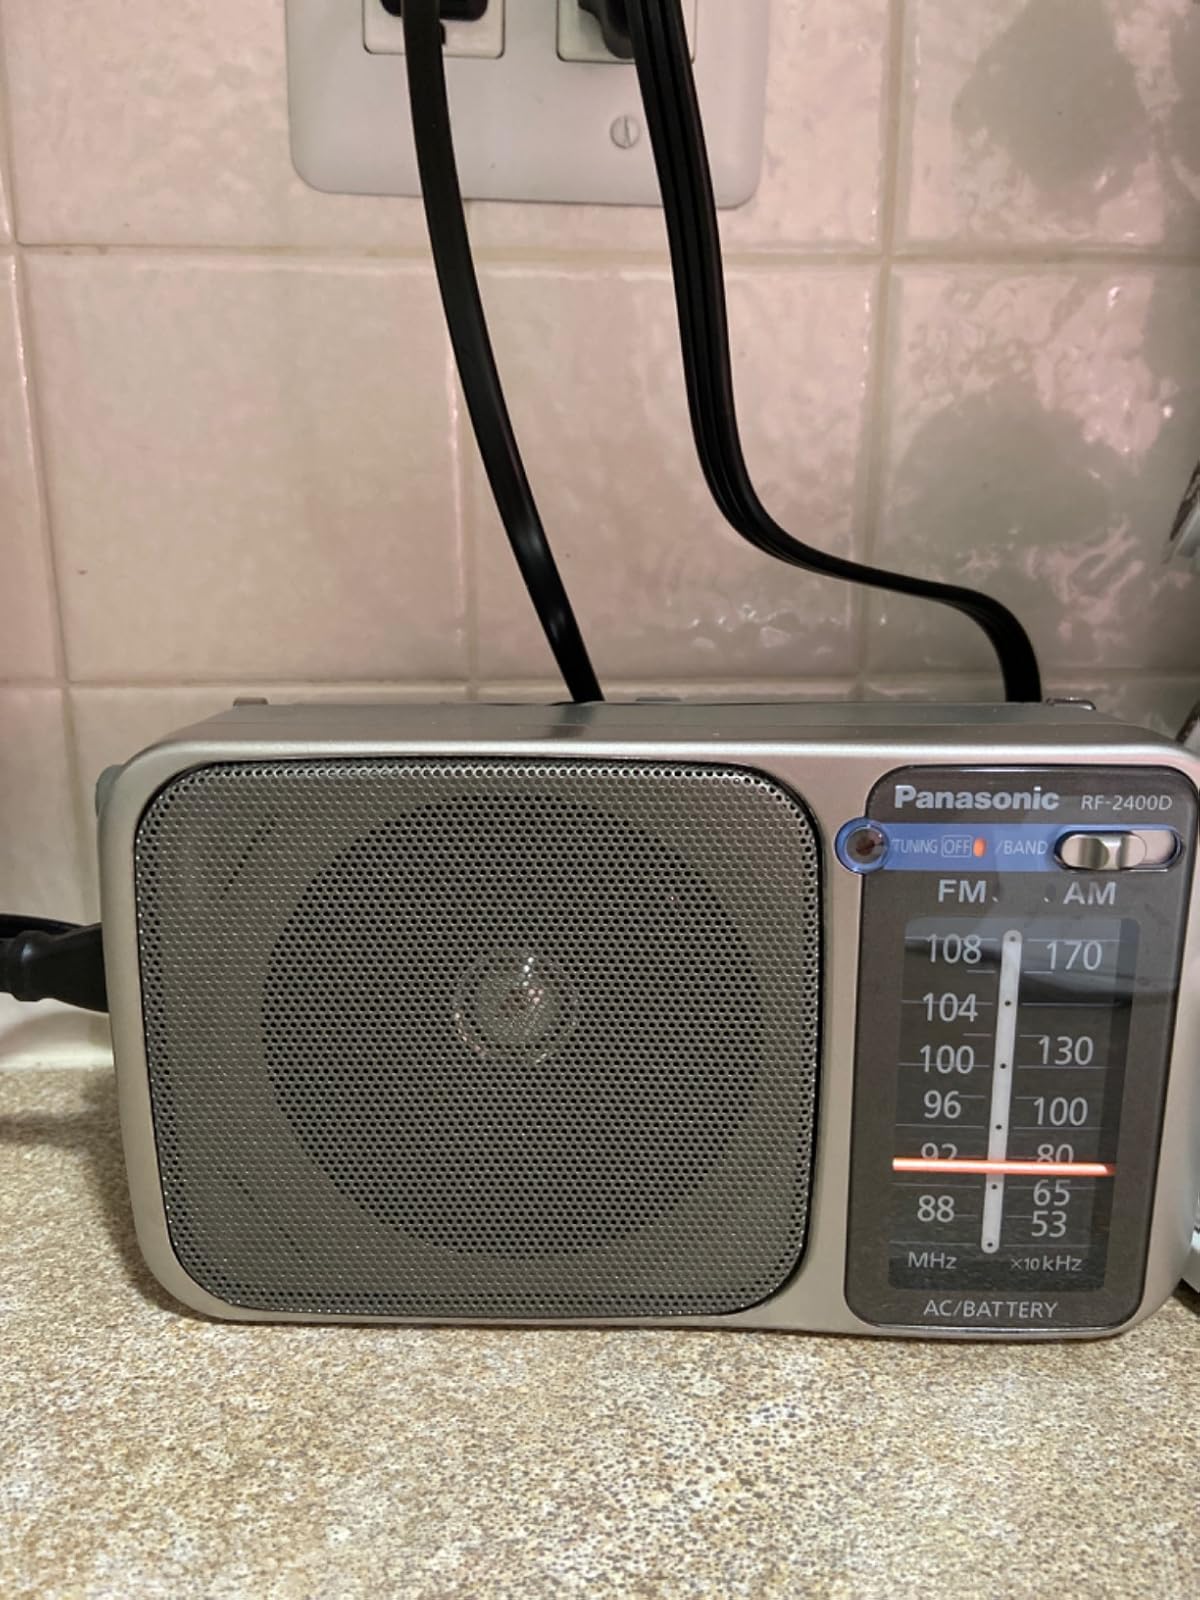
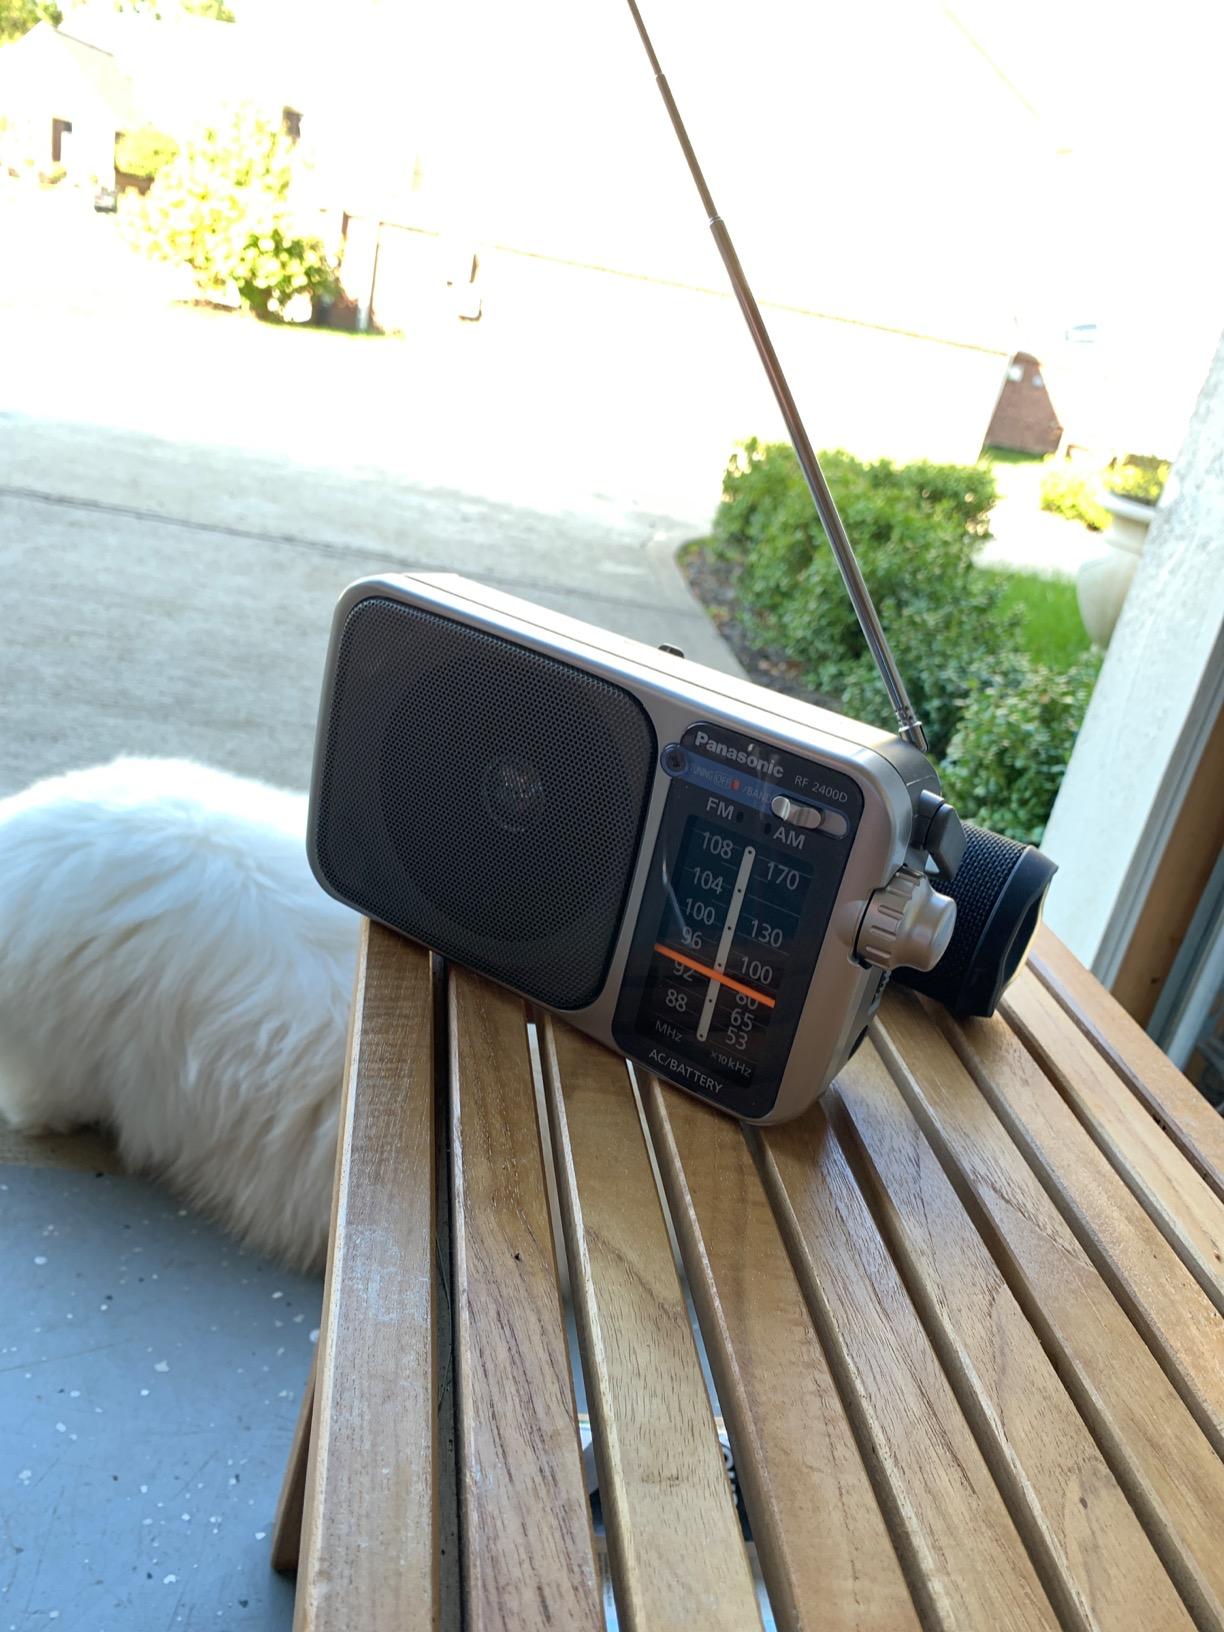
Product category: radio
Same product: yes